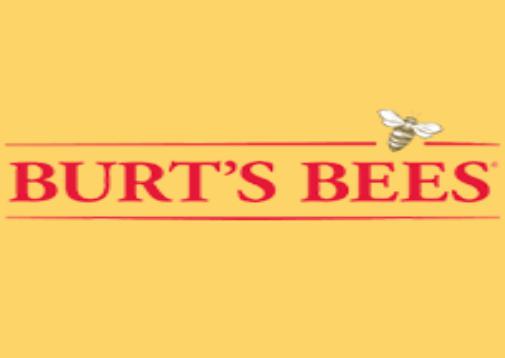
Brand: Burt's Bees
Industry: Necessities